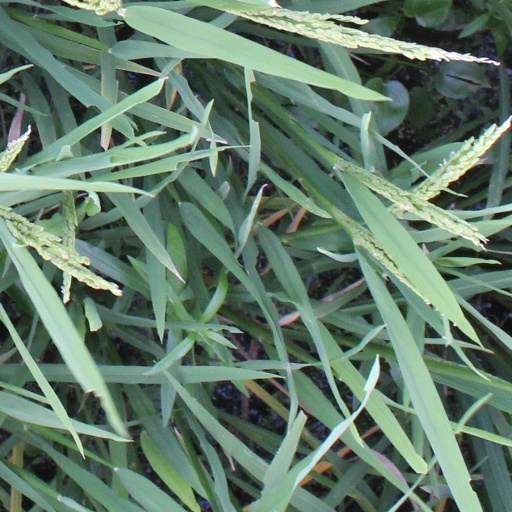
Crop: rice